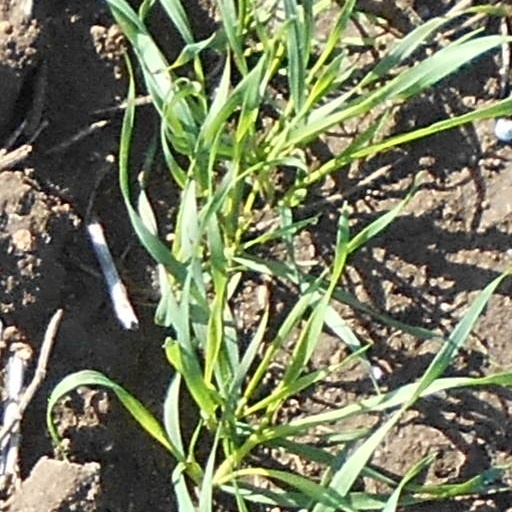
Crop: wheat